John Donelson Martin Sr.

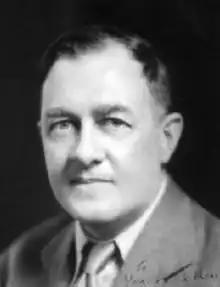
Martin in 1940

John Donelson Martin Sr. (May 4, 1883 – April 2, 1962) was a United States circuit judge of the United States Court of Appeals for the Sixth Circuit and previously was a United States district judge of the United States District Court for the Western District of Tennessee.